Discord (film)

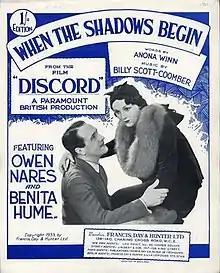

Discord is a 1933 British drama film directed by Henry Edwards and starring Owen Nares, Benita Hume and Harold Huth. Its plot involves a struggling composer who has to be supported financially by his wealthier wife. It was based on the play "A Roof and Four Walls" by E. Temple Thurston. It was made at British and Dominion Elstree Studios for release by Paramount Pictures.